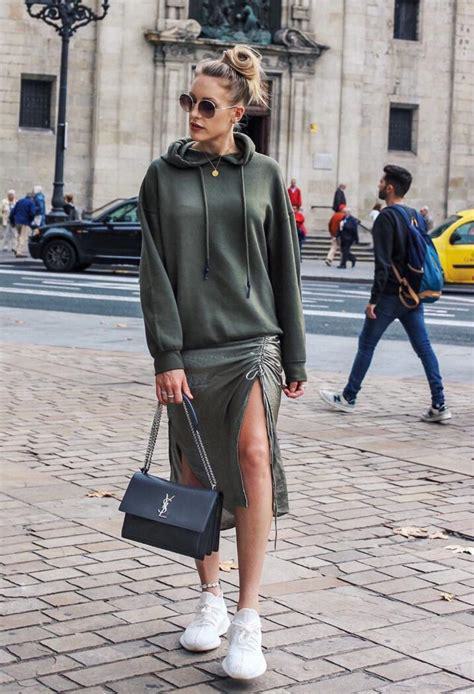
Brand: Adidas
Model: Yeezy 500